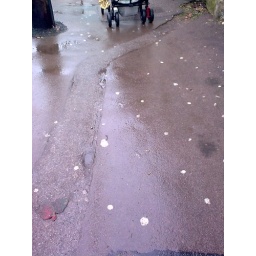
The pavement in 'decorated' throughout with white blobs of bubble gum.